Katherine DeMille

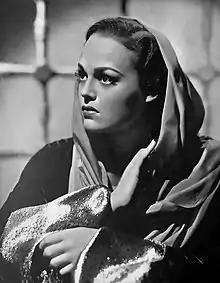
DeMille on the cover of "CINEGRAF" magazine (Editorial Atlántida), Argentina, 1936

Katherine Lester DeMille (born Katherine Paula Lester; June 29, 1911 – April 27, 1995) was an American actress who played 25 credited film roles from the mid-1930s to the late 1940s.